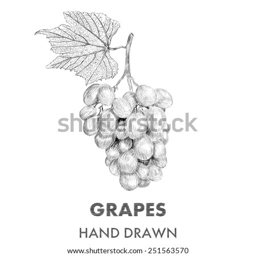
sketch of grapes , cluster with a leaf .